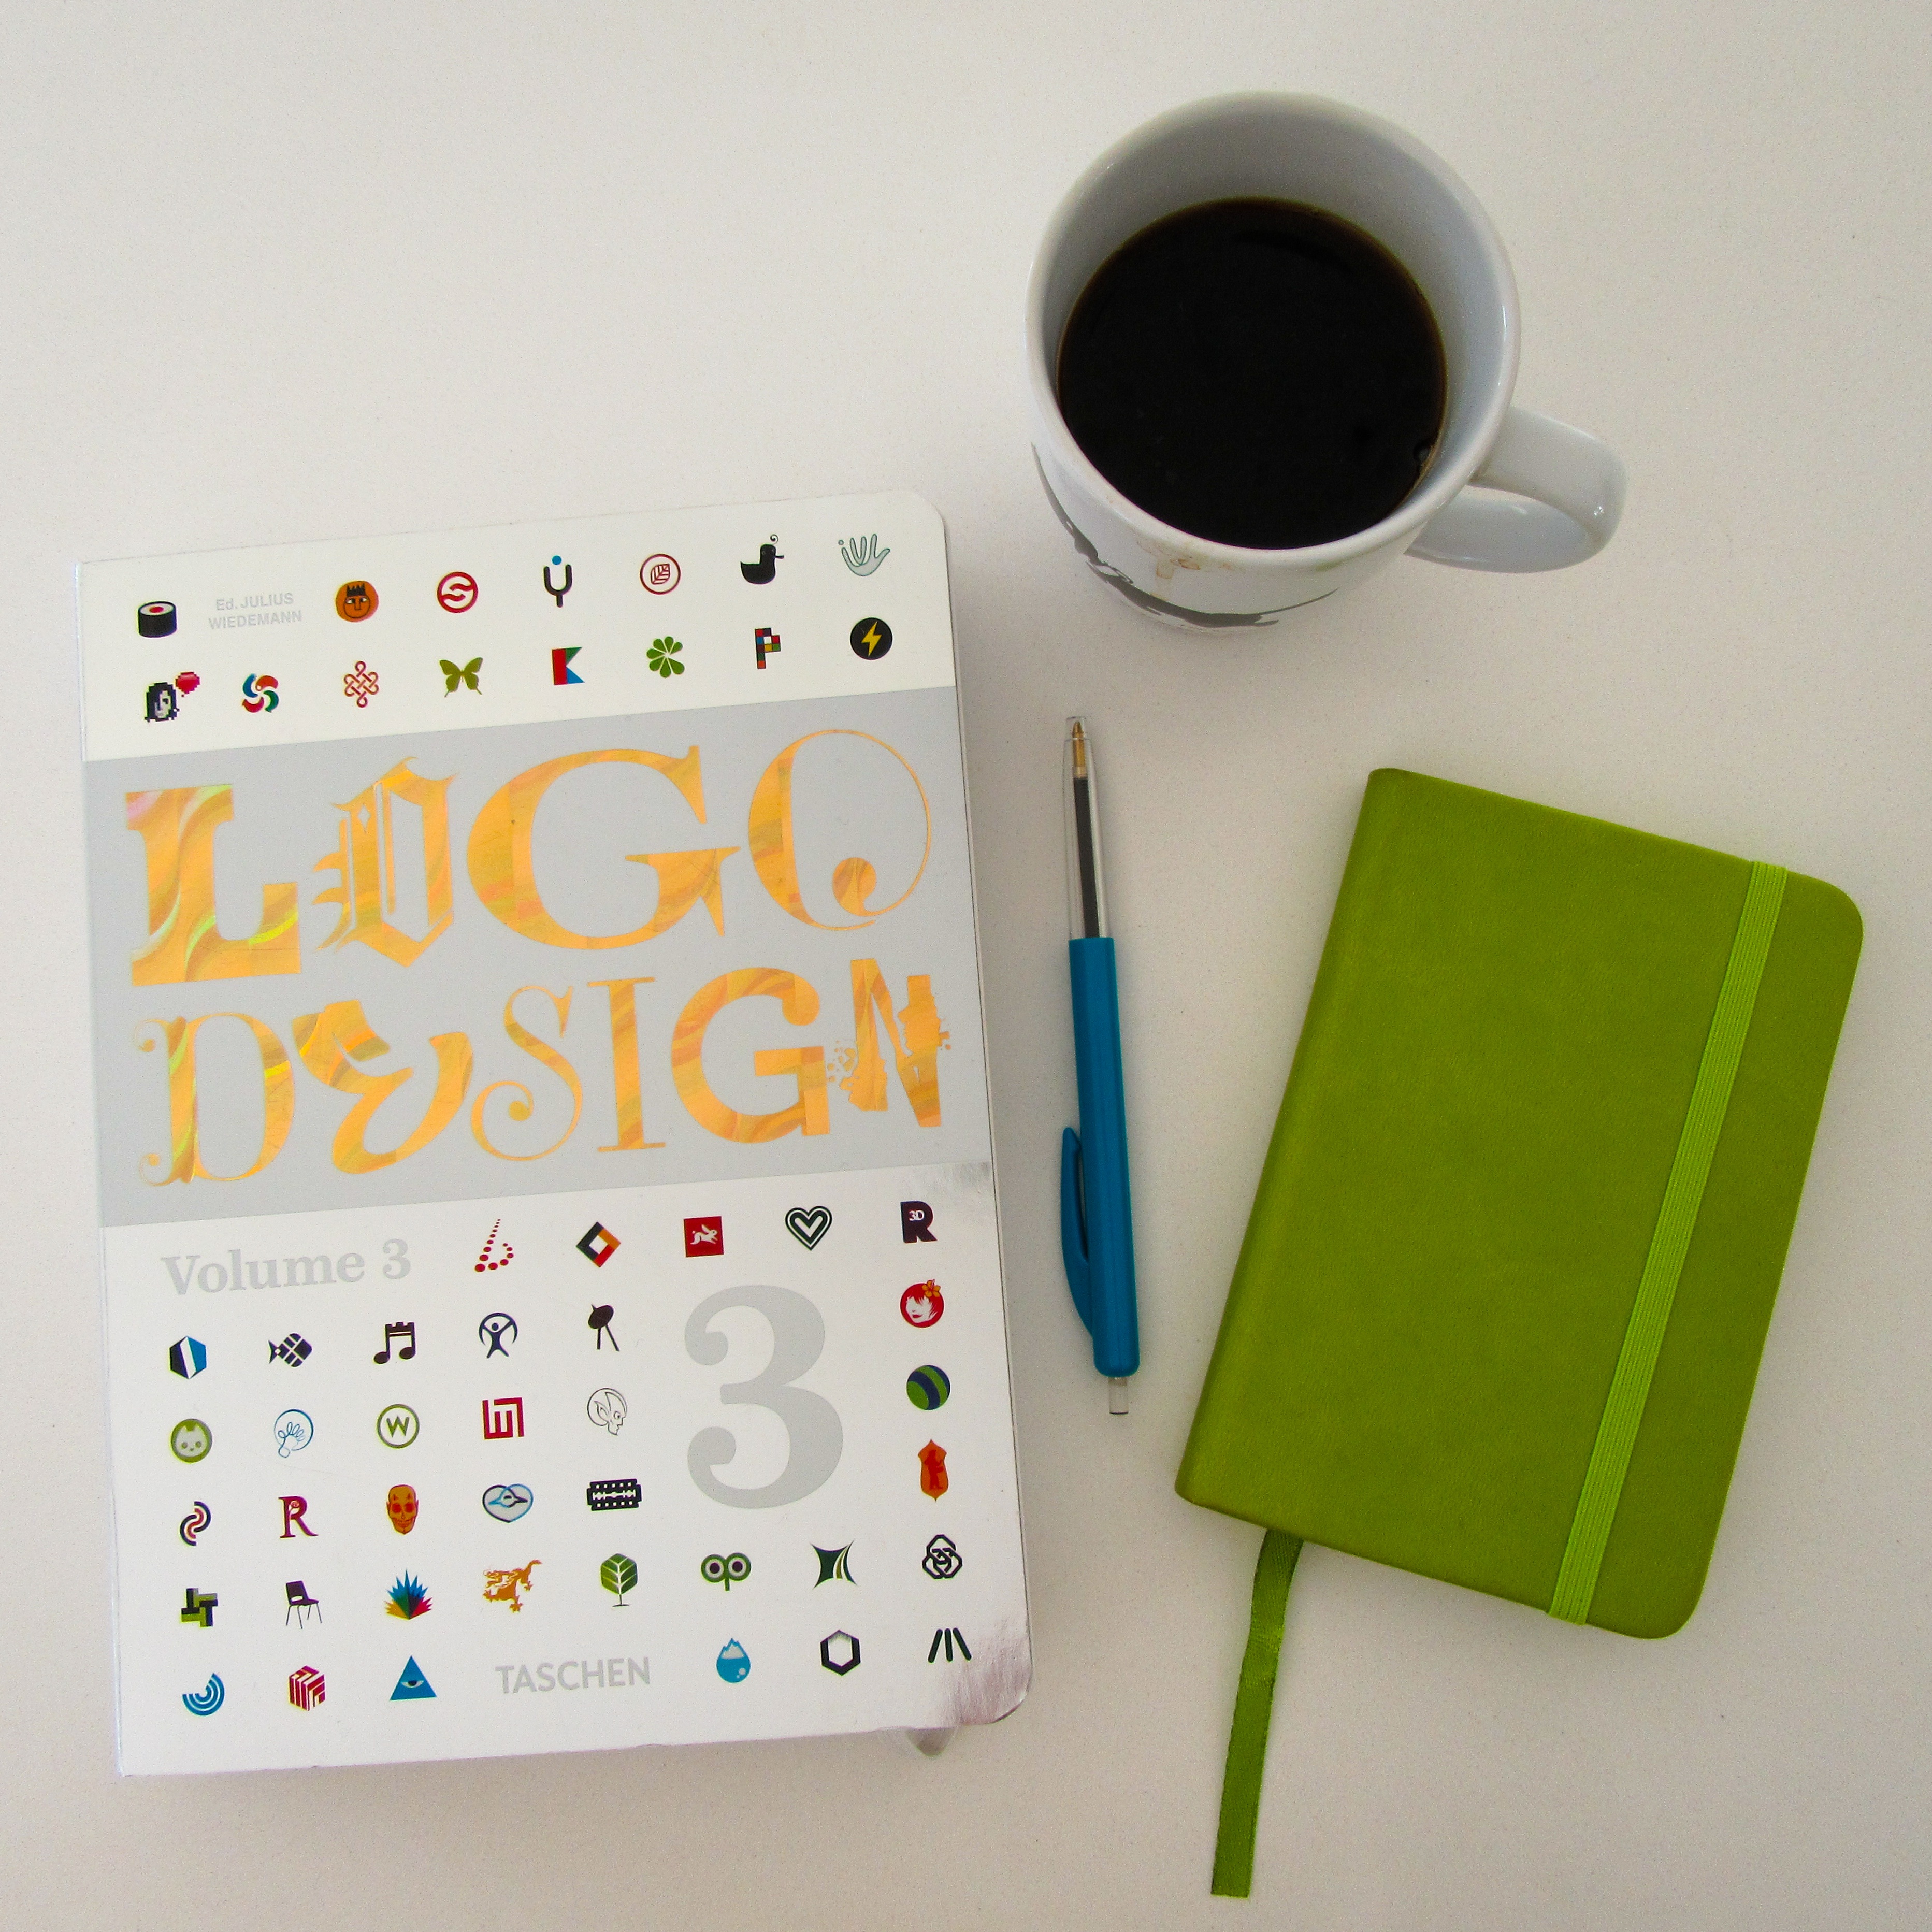
notebook, coffee, number, paper, home office, label, font, design, logo, freelance